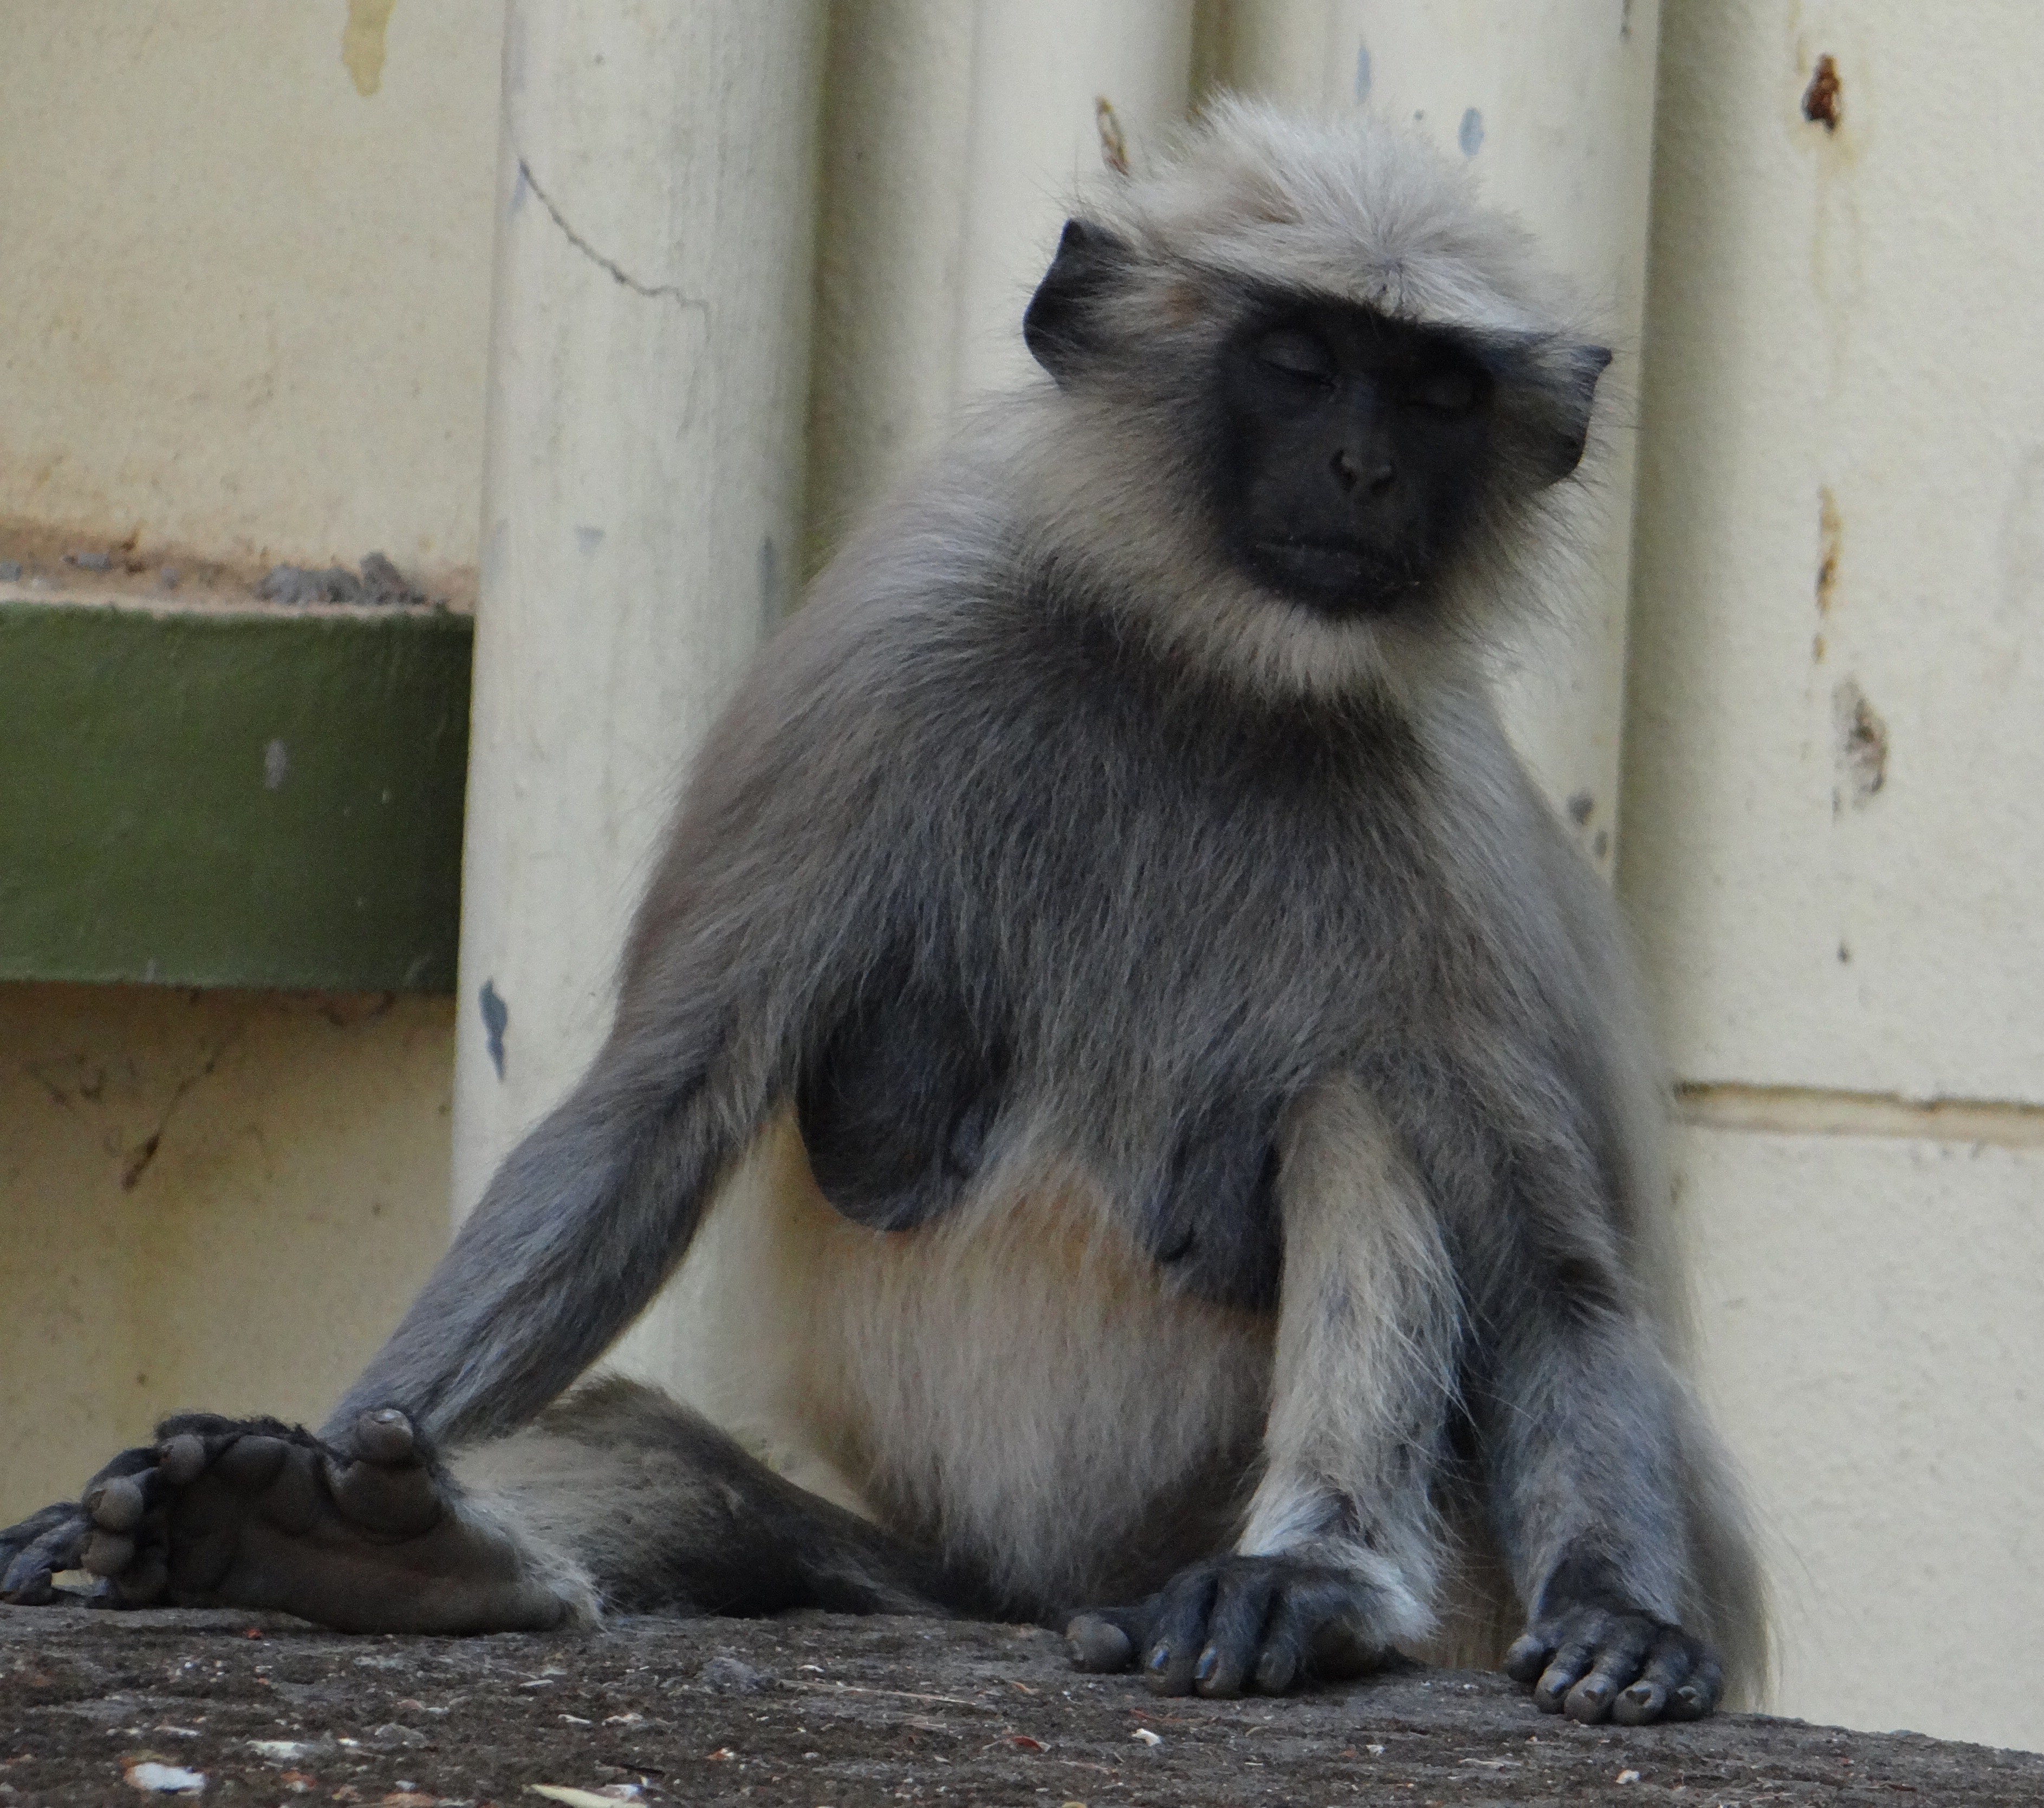
animal, female, zoo, sleeping, sitting, mammal, monkey, fauna, primate, meditation, vertebrate, india, resting, meditating, macaque, old world monkey, gray langur, hanuman langur, semnopithecus entellus, new world monkey